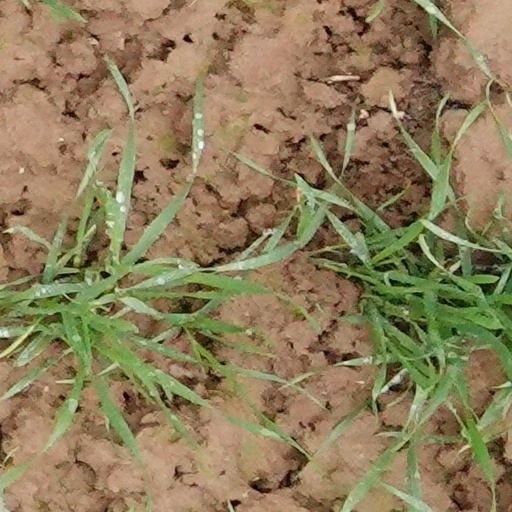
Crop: wheat